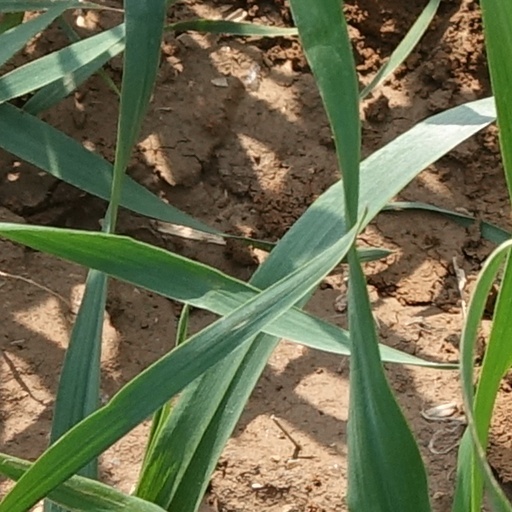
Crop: wheat